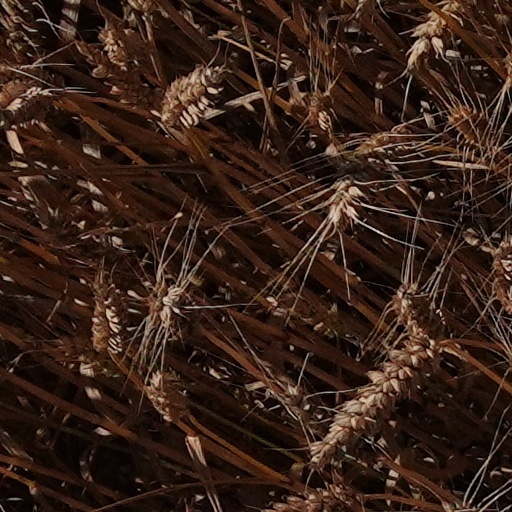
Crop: wheat